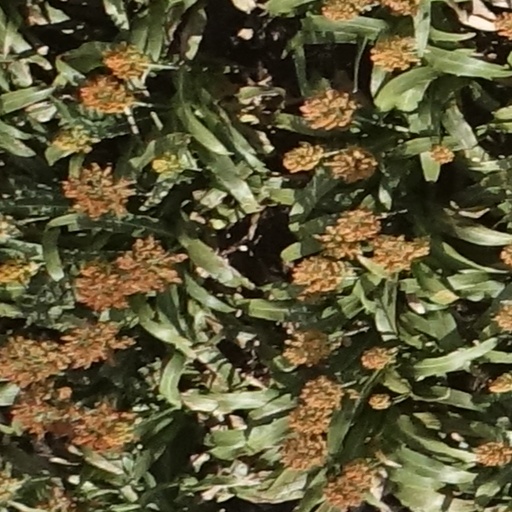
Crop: sorghum